Alan Johnston

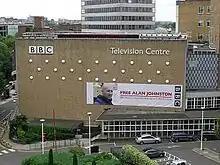
Alan Johnston banner at BBC TV Centre

On 12 March 2007, Johnston was kidnapped by the Army of Islam. His captivity led to many protests worldwide. Hamas put immense pressure on the Army of Islam, including (according to a senior Hamas militant) the threat to hunt them down and kill them if they did not release Johnston. On 4 July 2007, Johnston was freed. He was taken to meet Hamas leader Ismail Haniyeh before leaving for Jerusalem with an entourage of British diplomats.